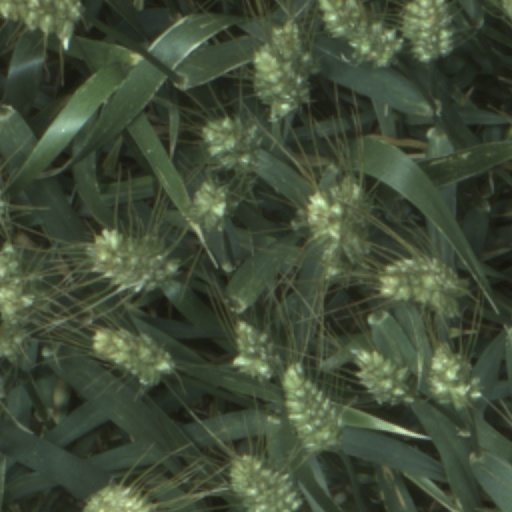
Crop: wheat